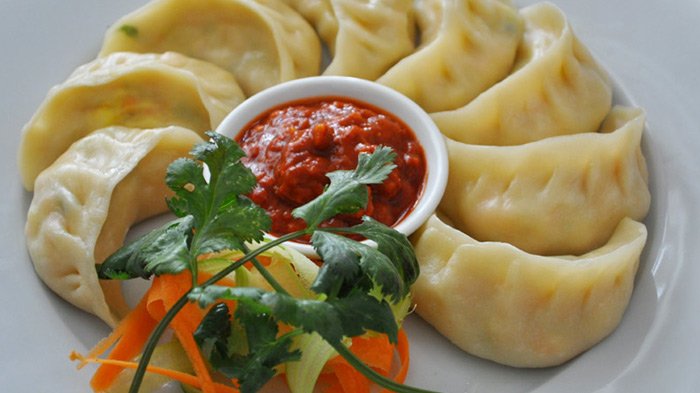
Dish: momos